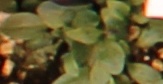
Label: Horseweed